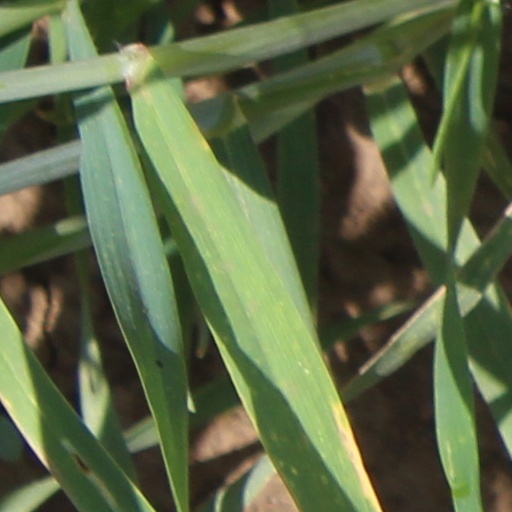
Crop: wheat